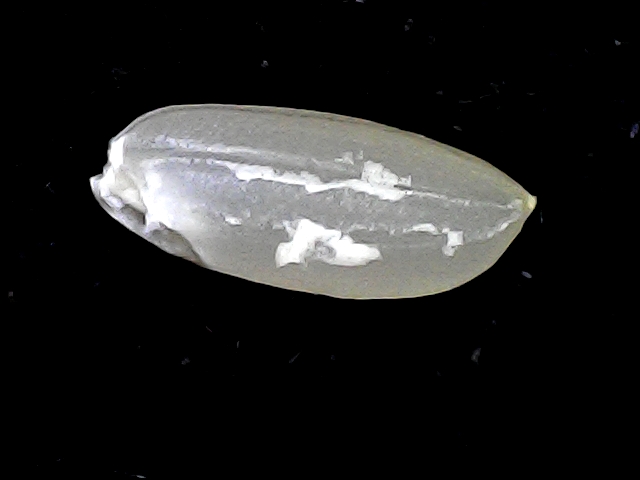
Rice variety: BD39